George Formby Society

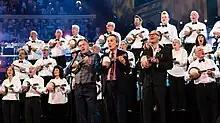
The George Formby Society performing at The Queen's Birthday Party in 2018, with vocals from Ed Balls, Frank Skinner and Harry Hill

The George Formby Society was created after the death of British vaudeville entertainer George Formby in 1961. A small group of his fans, brought together by an ad in "The Stage" placed by Londoner George Wilson, met together in the Imperial Hotel in Blackpool to form the George Formby Society.